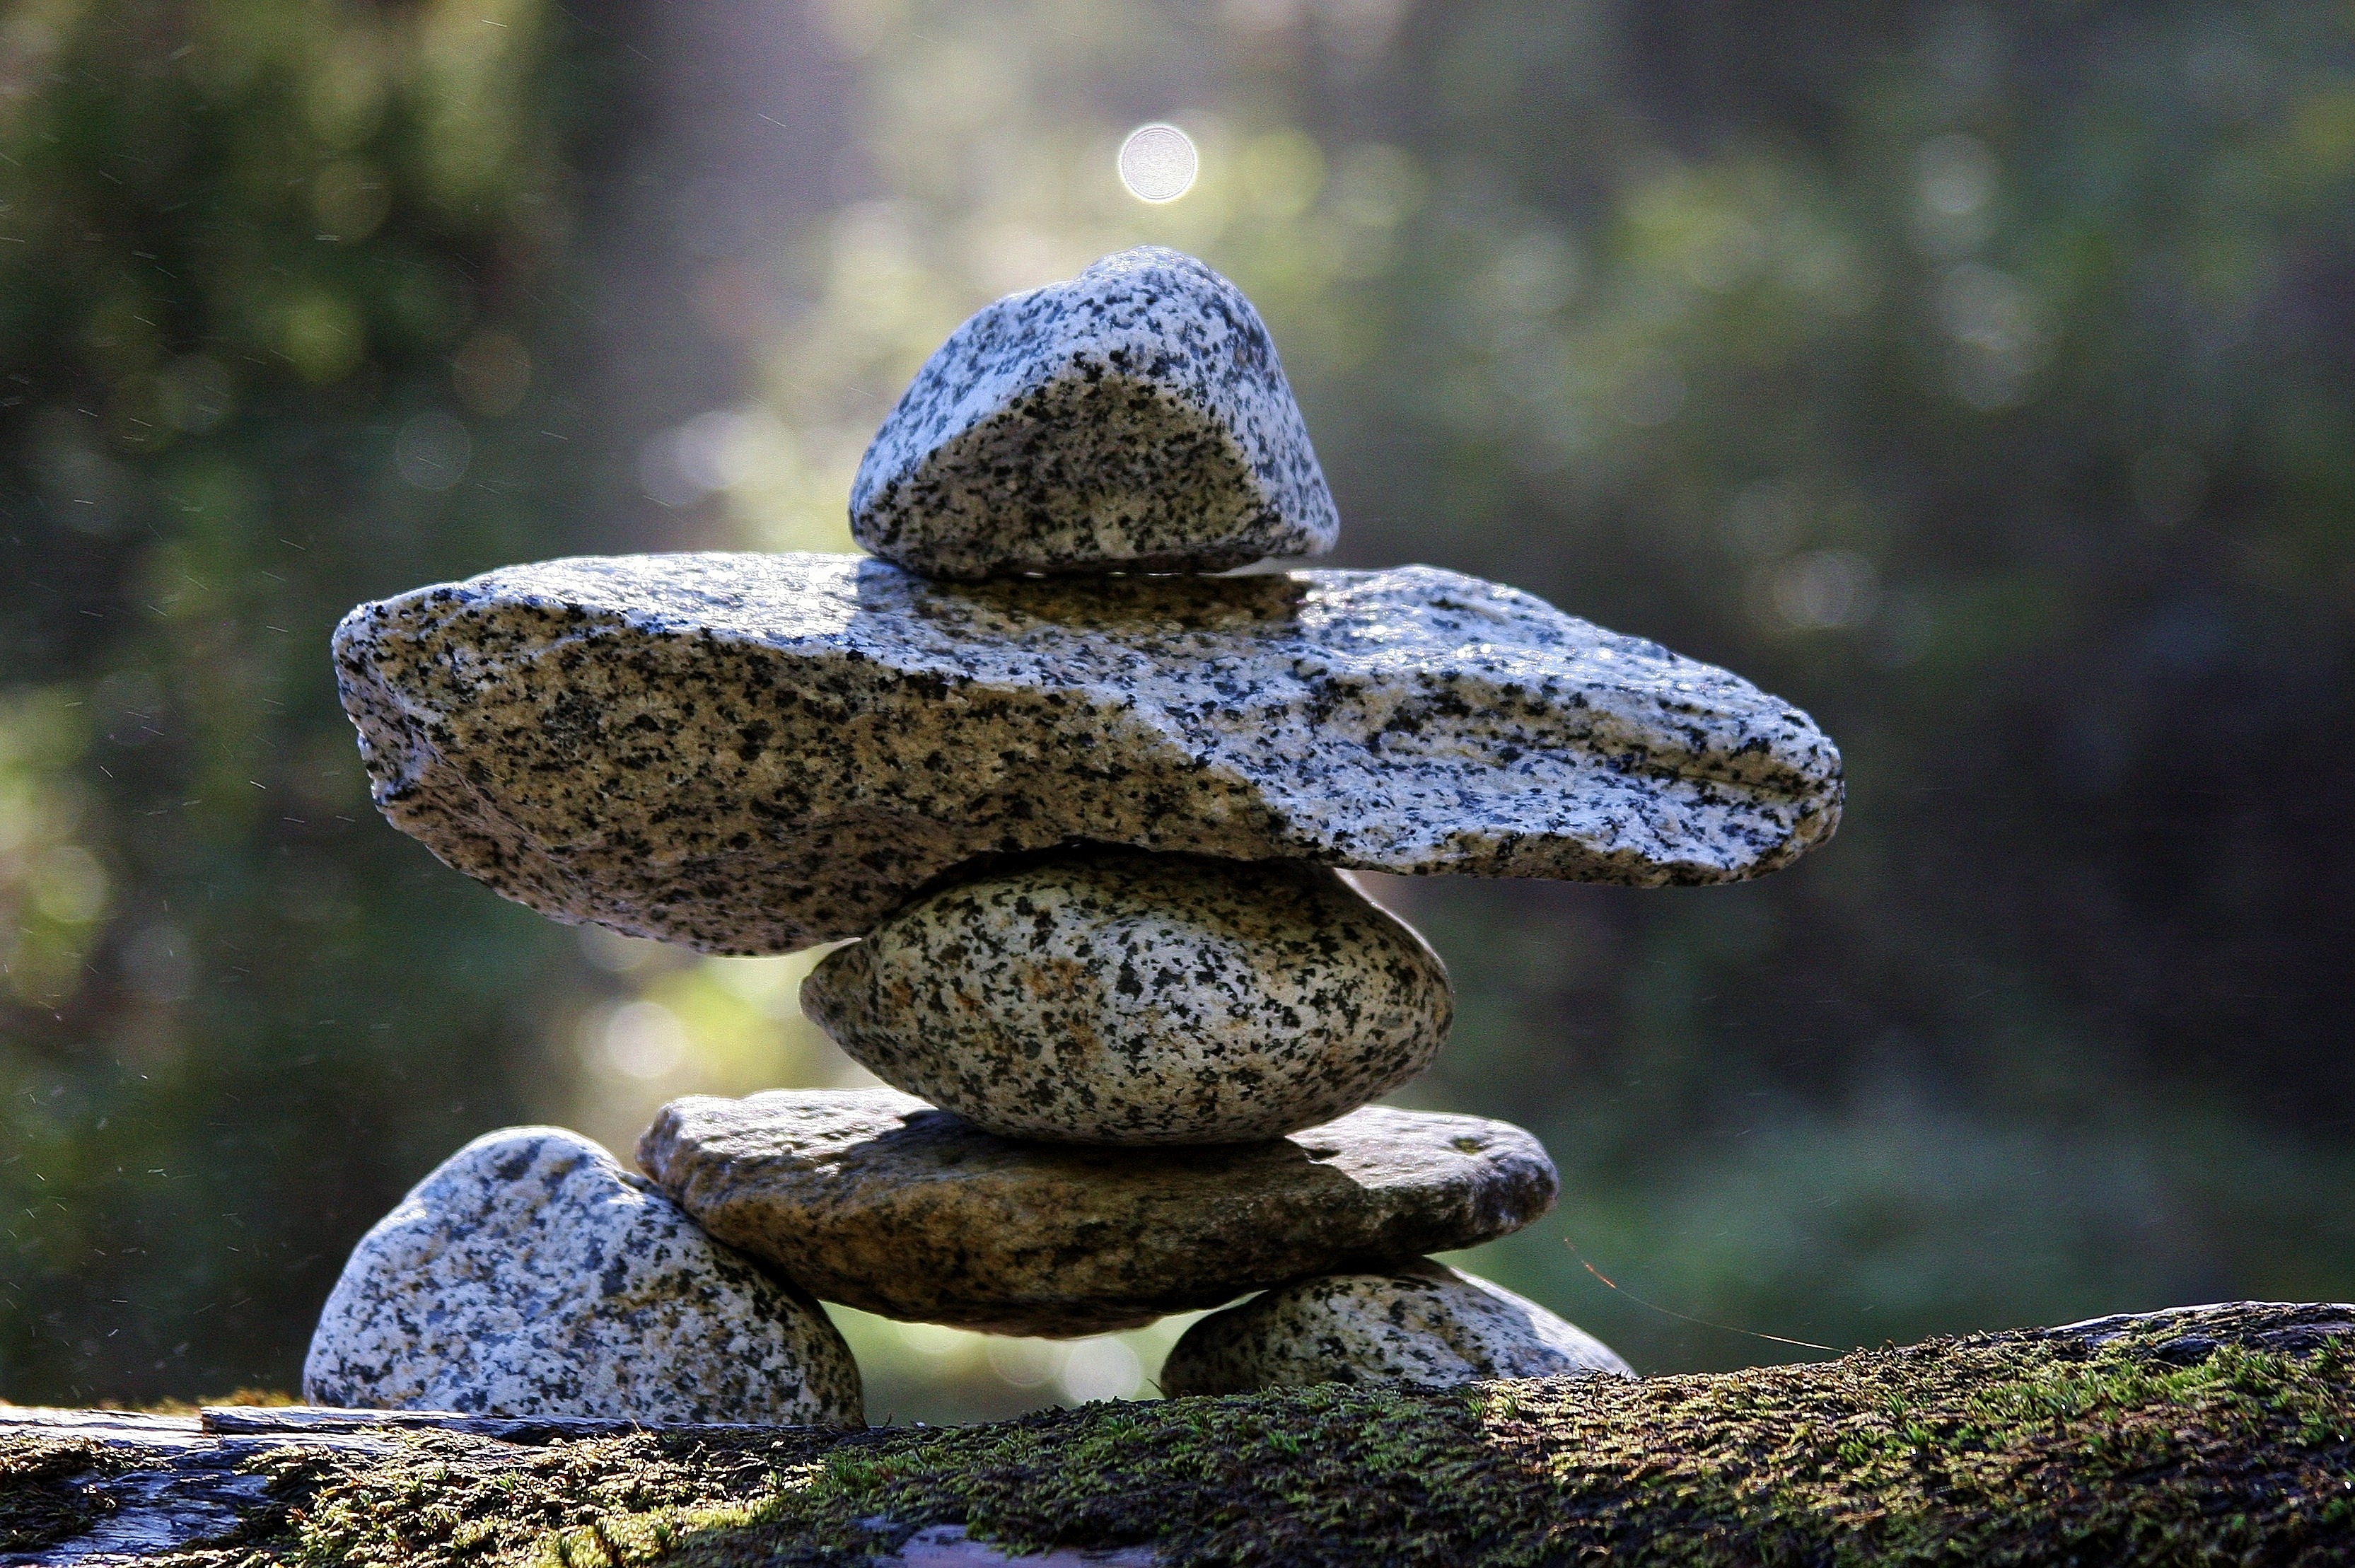
tree, nature, forest, grass, rock, leaf, flower, tranquility, pile, tranquil, balance, natural, autumn, peace, flora, material, zen, rocks, stones, relaxation, meditation, stacked, marker, woodland, granite, water feature, cairns, macro photography, stability, natural environment